Pedagogical agent

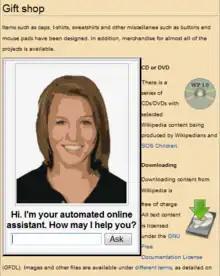
Computerized agent designed to facilitate interaction between the computer program and the person

The history of Pedagogical Agents is closely aligned with the history of computer animation. As computer animation progressed, it was adopted by educators to enhance computerized learning by including a lifelike interface between the program and the learner. The first versions of a pedagogical agent were more cartoon than person, like Microsoft's Clippy which helped users of Microsoft Office load and use the program's features in 1997. However, with developments in computer animation, pedagogical agents can now look lifelike. By 2006 there was a call to develop modular, reusable agents to decrease the time and expertise required to create a pedagogical agent. There was also a call in 2009 to enact agent standards. The standardization and re-usability of pedagogical agents is less of an issue since the decrease in cost and widespread availability of animation tools. Individualized pedagogical agents can be found across disciplines including medicine, math, law, language learning, automotive, and armed forces. They are used in applications directed to every age, from preschool to adult.